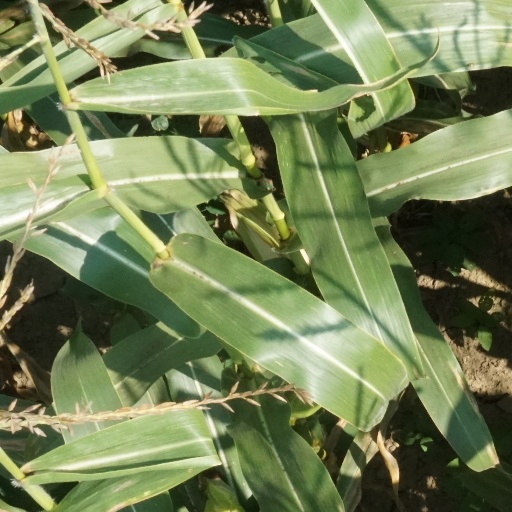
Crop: maize; corn